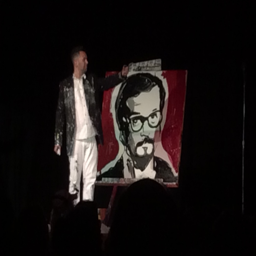
person paints a portrait of magician